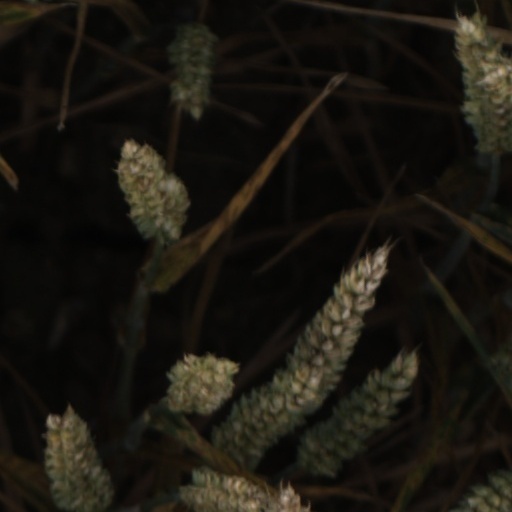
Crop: wheat